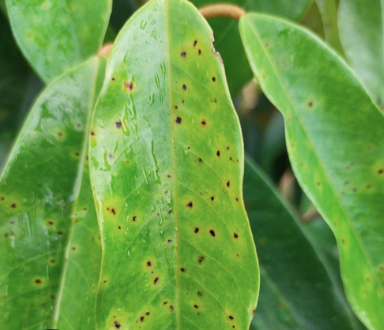
Label: canker_disease